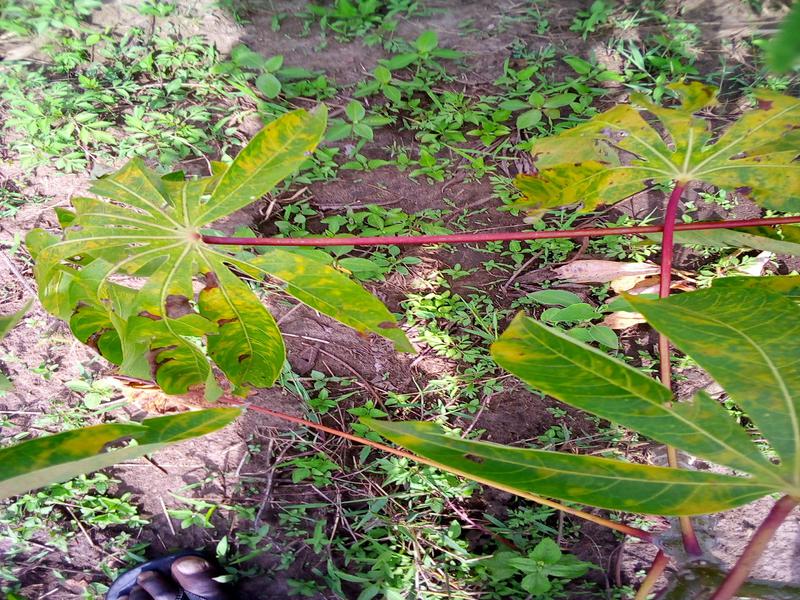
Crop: cassava
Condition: brown_streak_disease